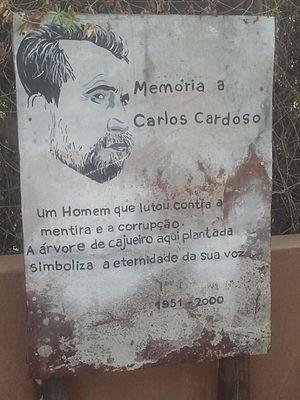
Carlos Cardoso, né à Beira en 1951 et mort à Maputo le 22 novembre 2000, est un journaliste mozambicain. Il a été assassiné à la suite de la publication d'un article d'investigation sur la corruption liée à la privatisation de la plus grande banque du Mozambique.